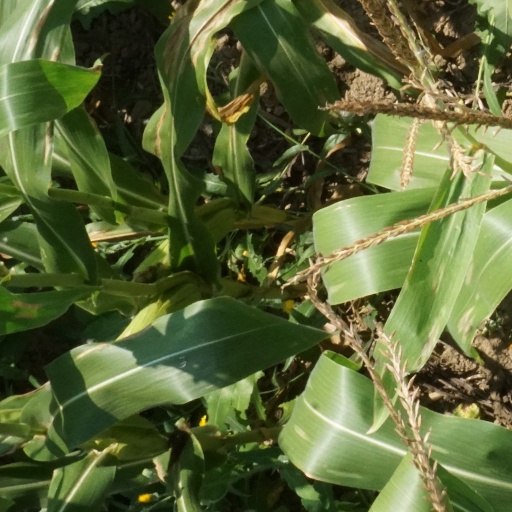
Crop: maize; corn